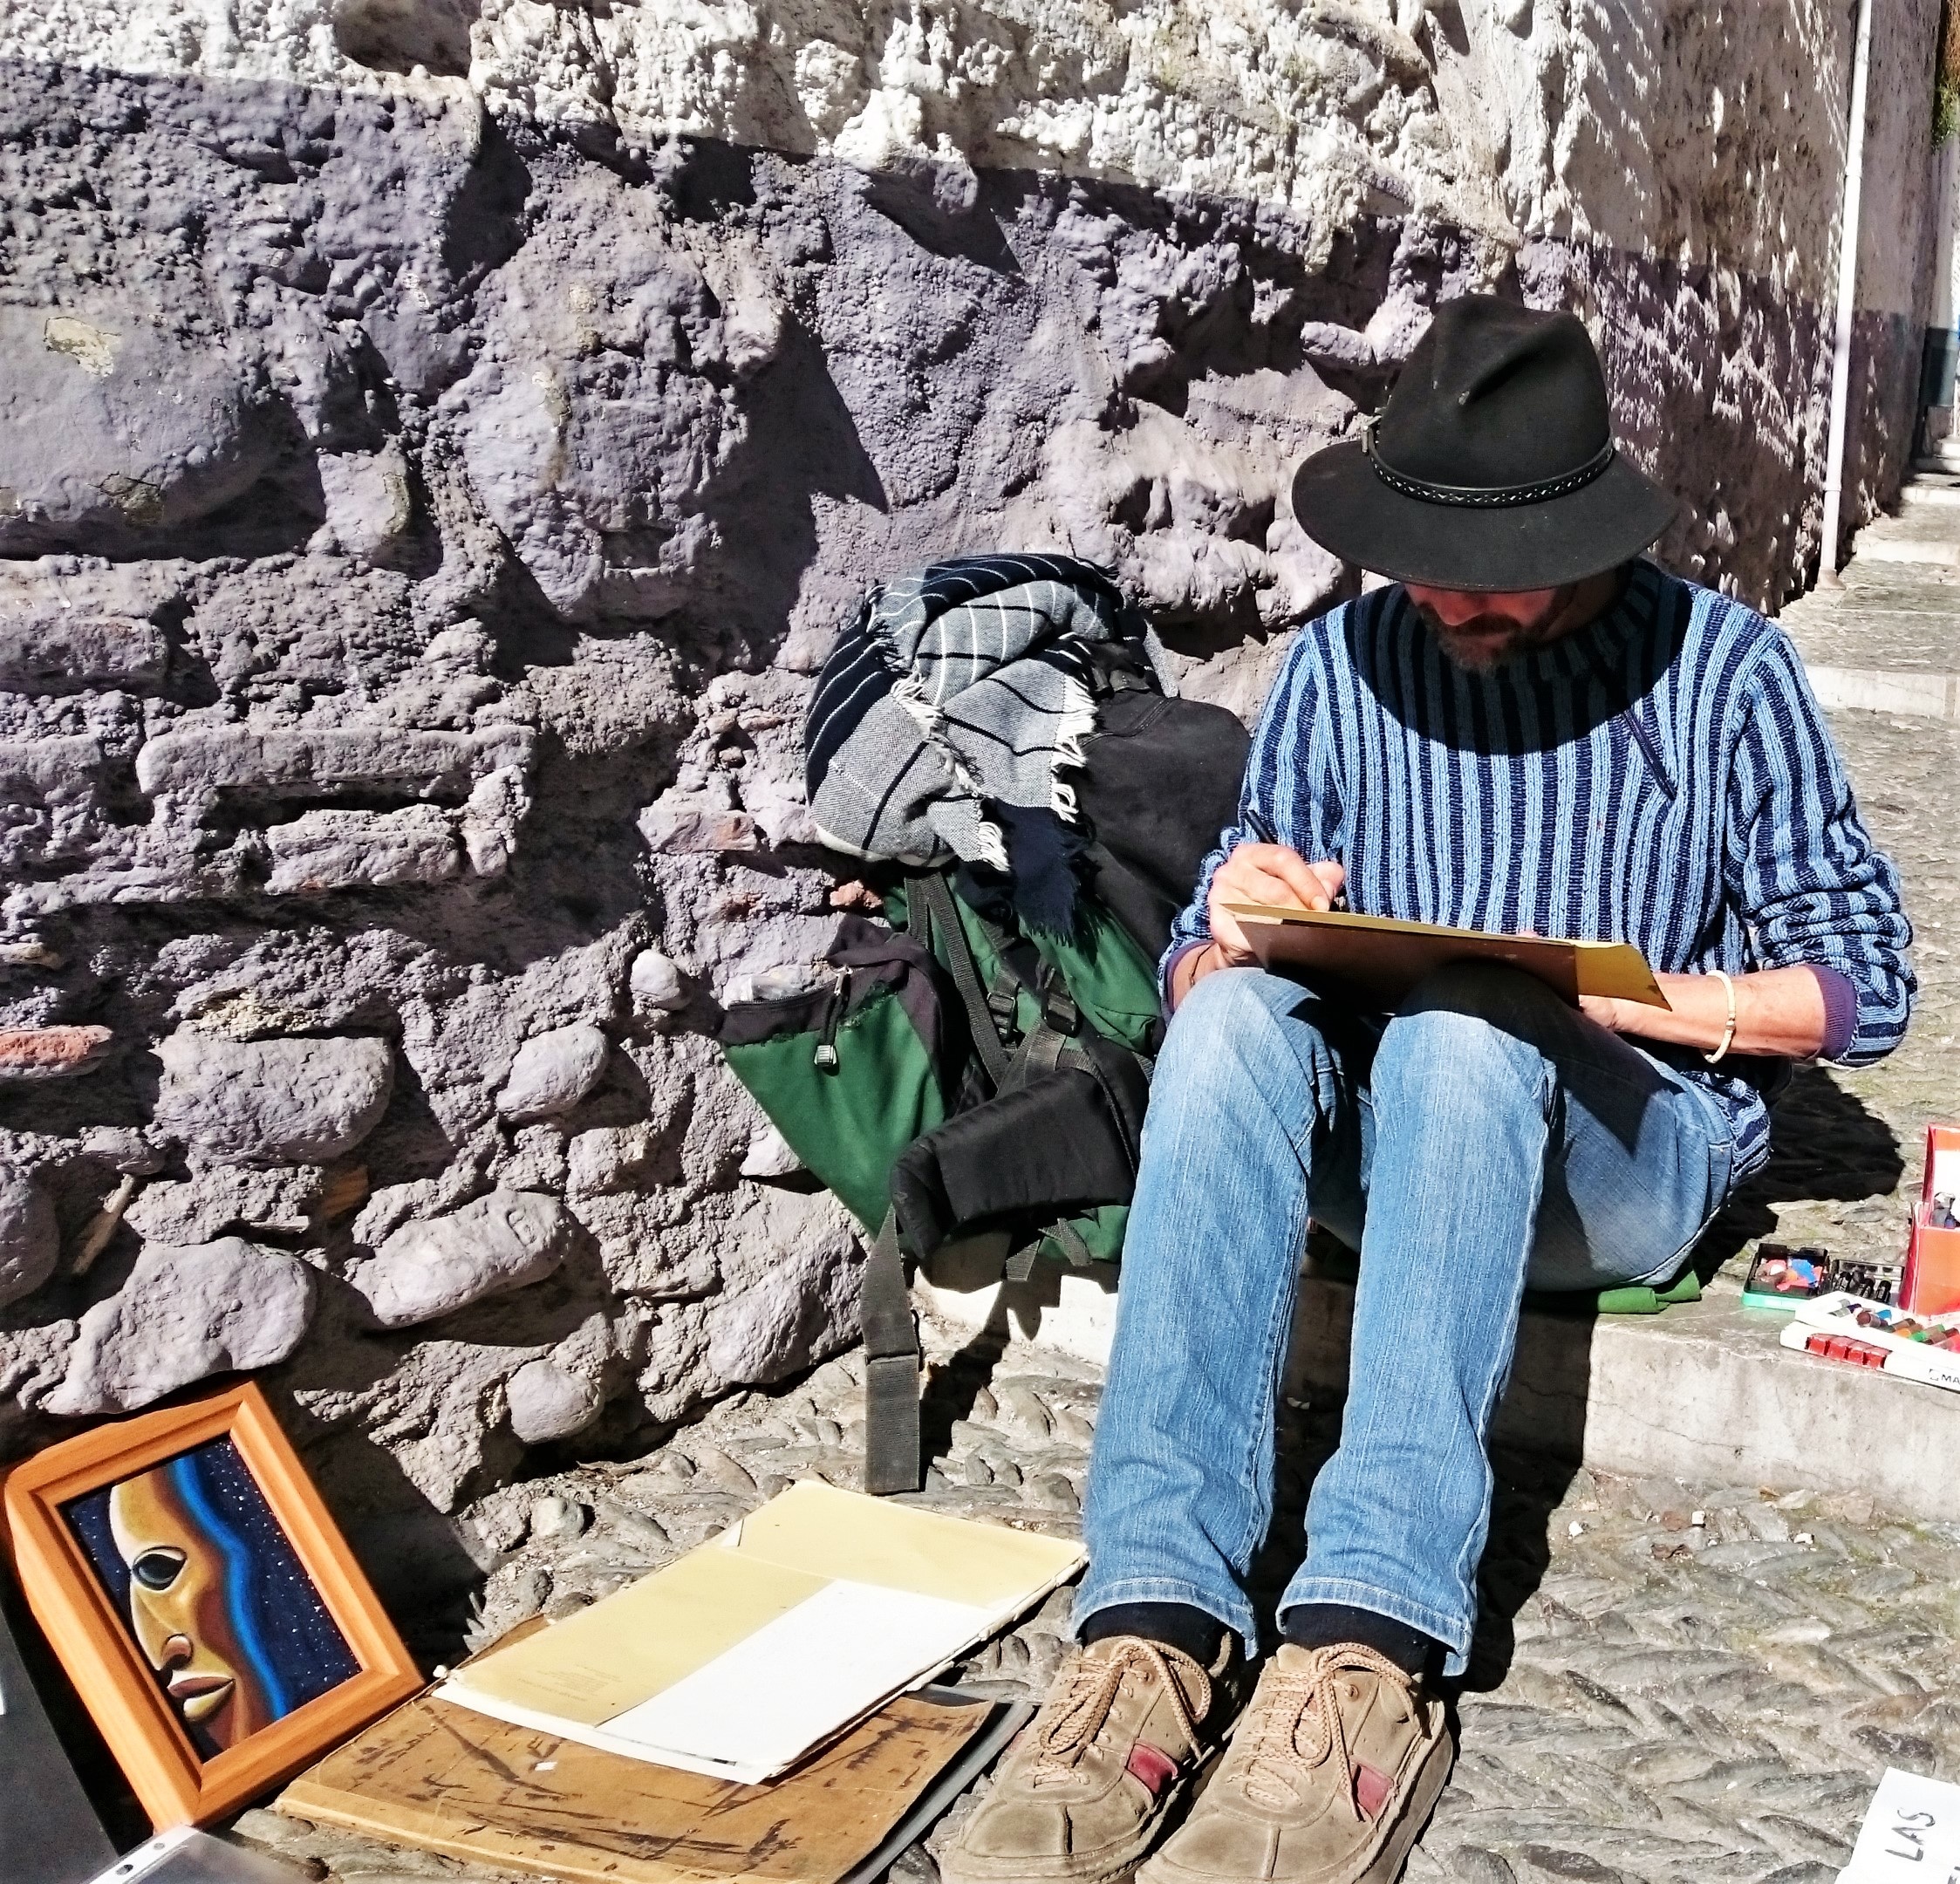
travel